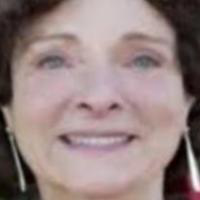
Age group: age 41-55